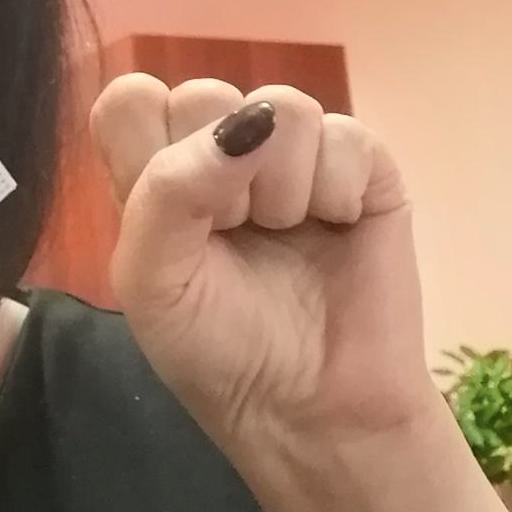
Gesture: fist